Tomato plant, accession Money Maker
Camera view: vertical (180 deg); turntable rotation: 90 degrees
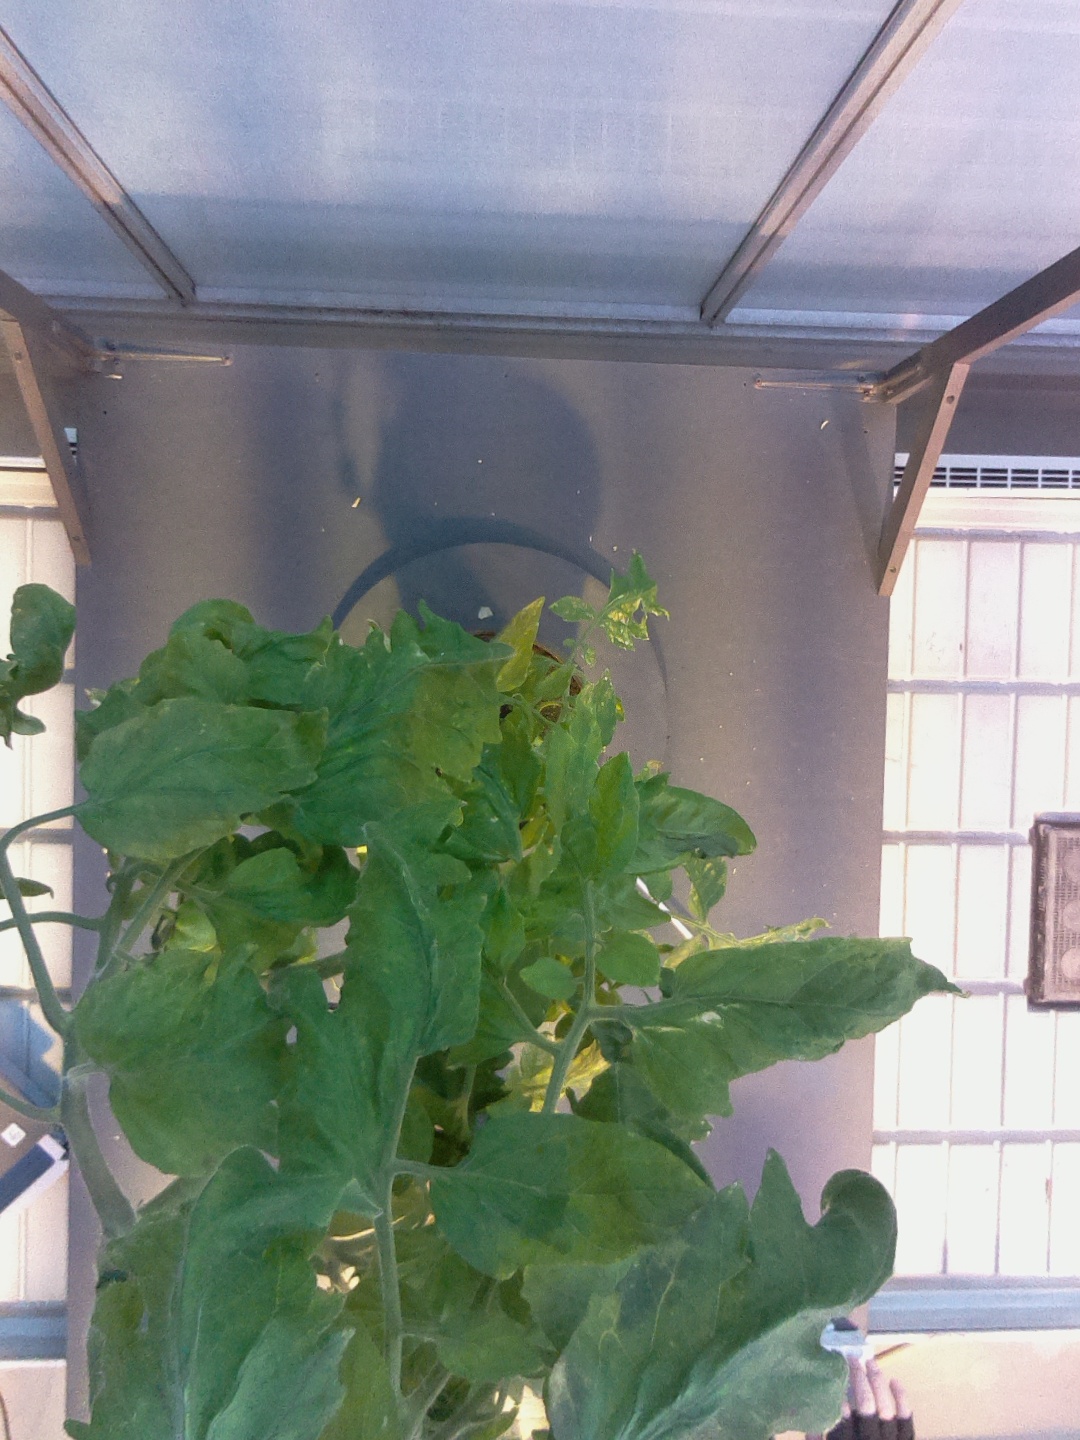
BBCH growth stage 79: 90% -100% of final fruit size